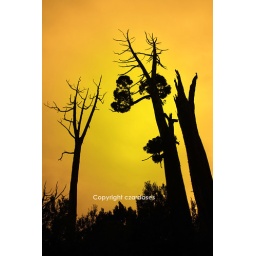
Ancient pencil pine - dry and silhouetted against glowing sky in Tasmania.